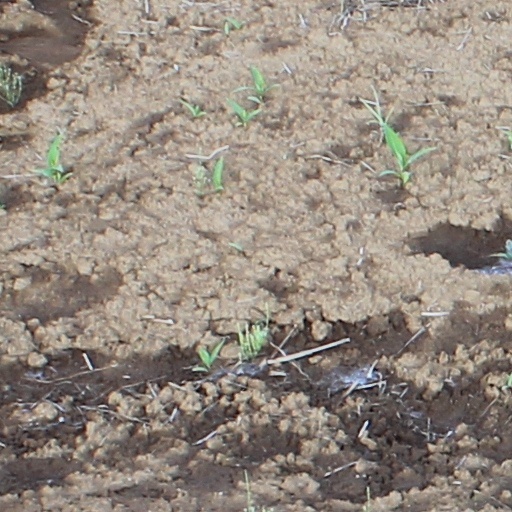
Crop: wheat